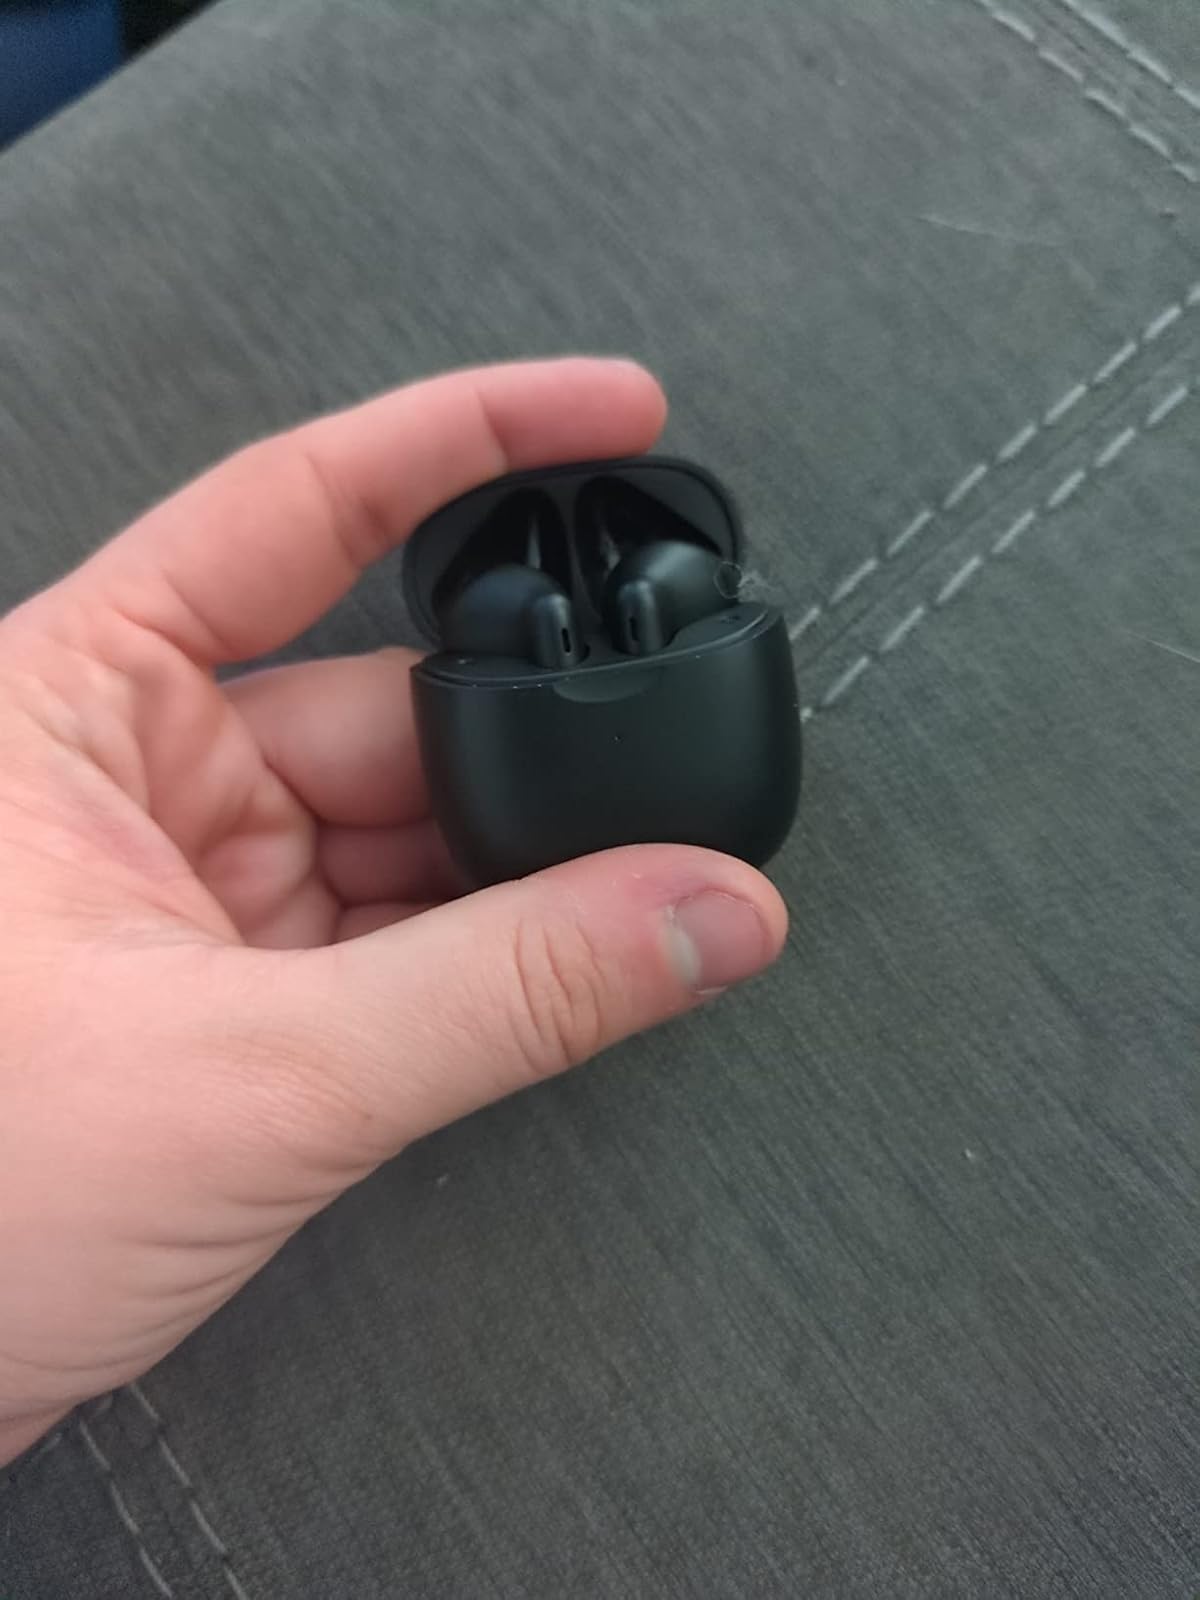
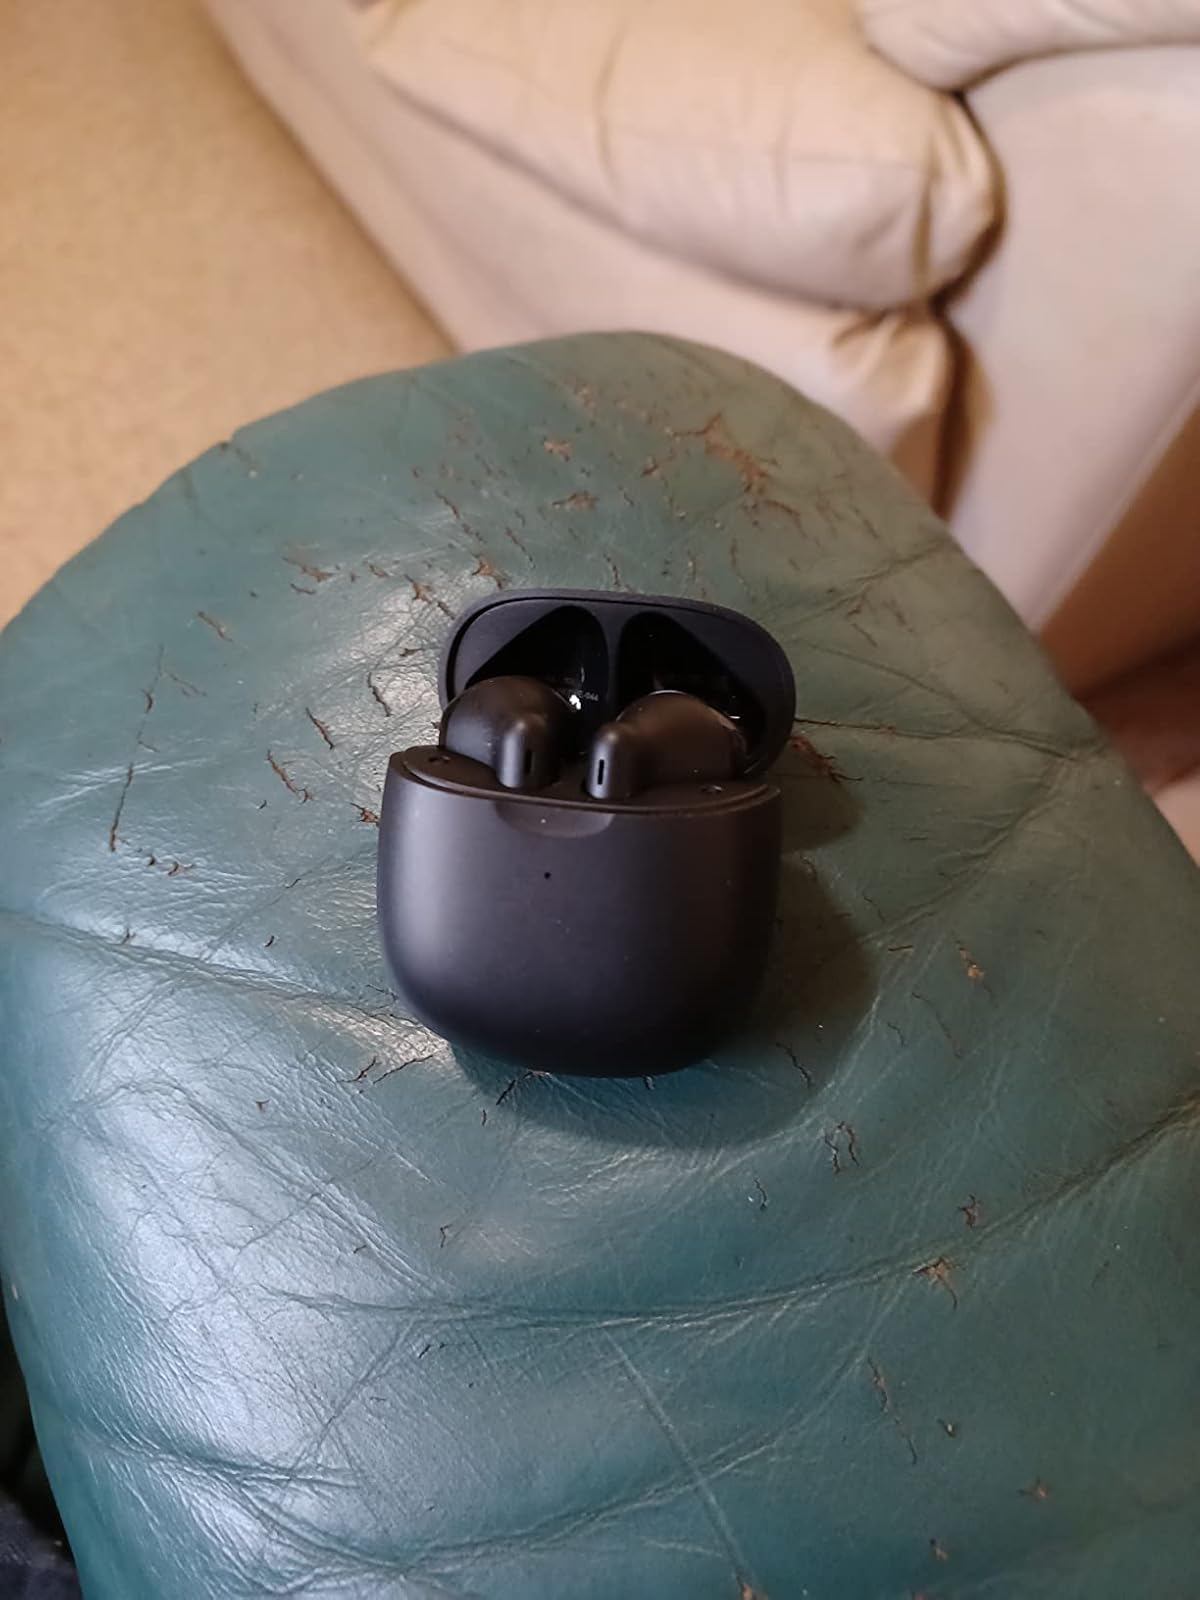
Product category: earbuds
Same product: yes